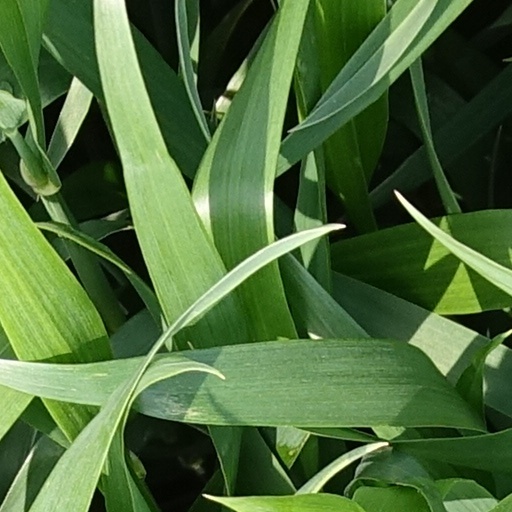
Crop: wheat